Heaven's Lost Property

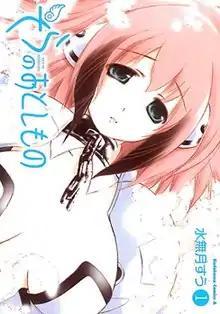
Cover of the first volume featuring Ikaros.

, is a Japanese manga series written and illustrated by Suu Minazuki. The plot revolves around Tomoki Sakurai, a boy who desires to live a peaceful life but encounters a fallen girl with wings, named Ikaros, who becomes his servant.